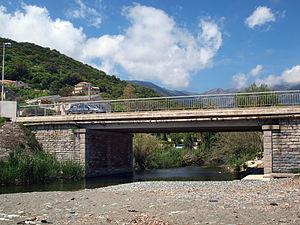
Santa-Maria-di-Lota, Cap Corse (Haute-Corse) - Pont de la route D80 sur le fiume de Poggiolo au-dessus de la plage de Miomo
Le Poggiolo est un ruisseau du département Haute-Corse de la région Corse et a son embouchure en Mer Tyrrhénienne.
Santa-Maria-di-Lota est une commune française située dans la circonscription départementale de la Haute-Corse et le territoire de la collectivité de Corse. Elle appartient à l'ancienne piève de Lota.